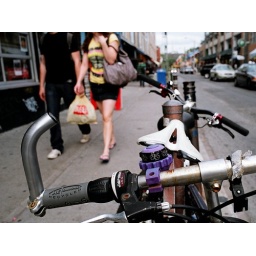
I like the tilt of the bikes that goes back and forth along the street here. And the pedestrians walking by too.